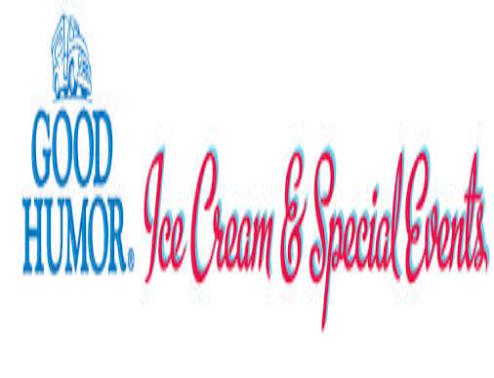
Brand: Good Humor
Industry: Food